Henry M. Mathews

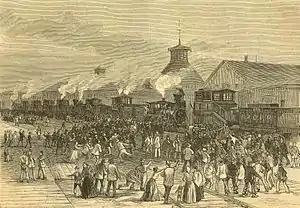
Blockade of engines at Martinsburg, West Virginia, July 16, 1877

Awaiting Mathews in office were economic woes associated with the Panic of 1873 and the subsequent Long Depression. In July 1877, four months into his term, he was alerted that Baltimore and Ohio Railroad (B&O) workers in Martinsburg, West Virginia, had been stopping trains to protest wage cuts. Mathews called out local militia under Colonel Charles J. Faulkner to disperse the protest, but unbeknownst to Mathews, several in the company were rail workers themselves, and many others were sympathetic to the strike. The militia acted indecisively on arrival, and in the confusion a striker named William Vandergriff fired on the militia and was mortally wounded by return fire. Local papers blamed Mathews for the death and deemed Vandergriff a "martyr." The militia officially conveyed to Mathews that they would thereon refuse his orders.